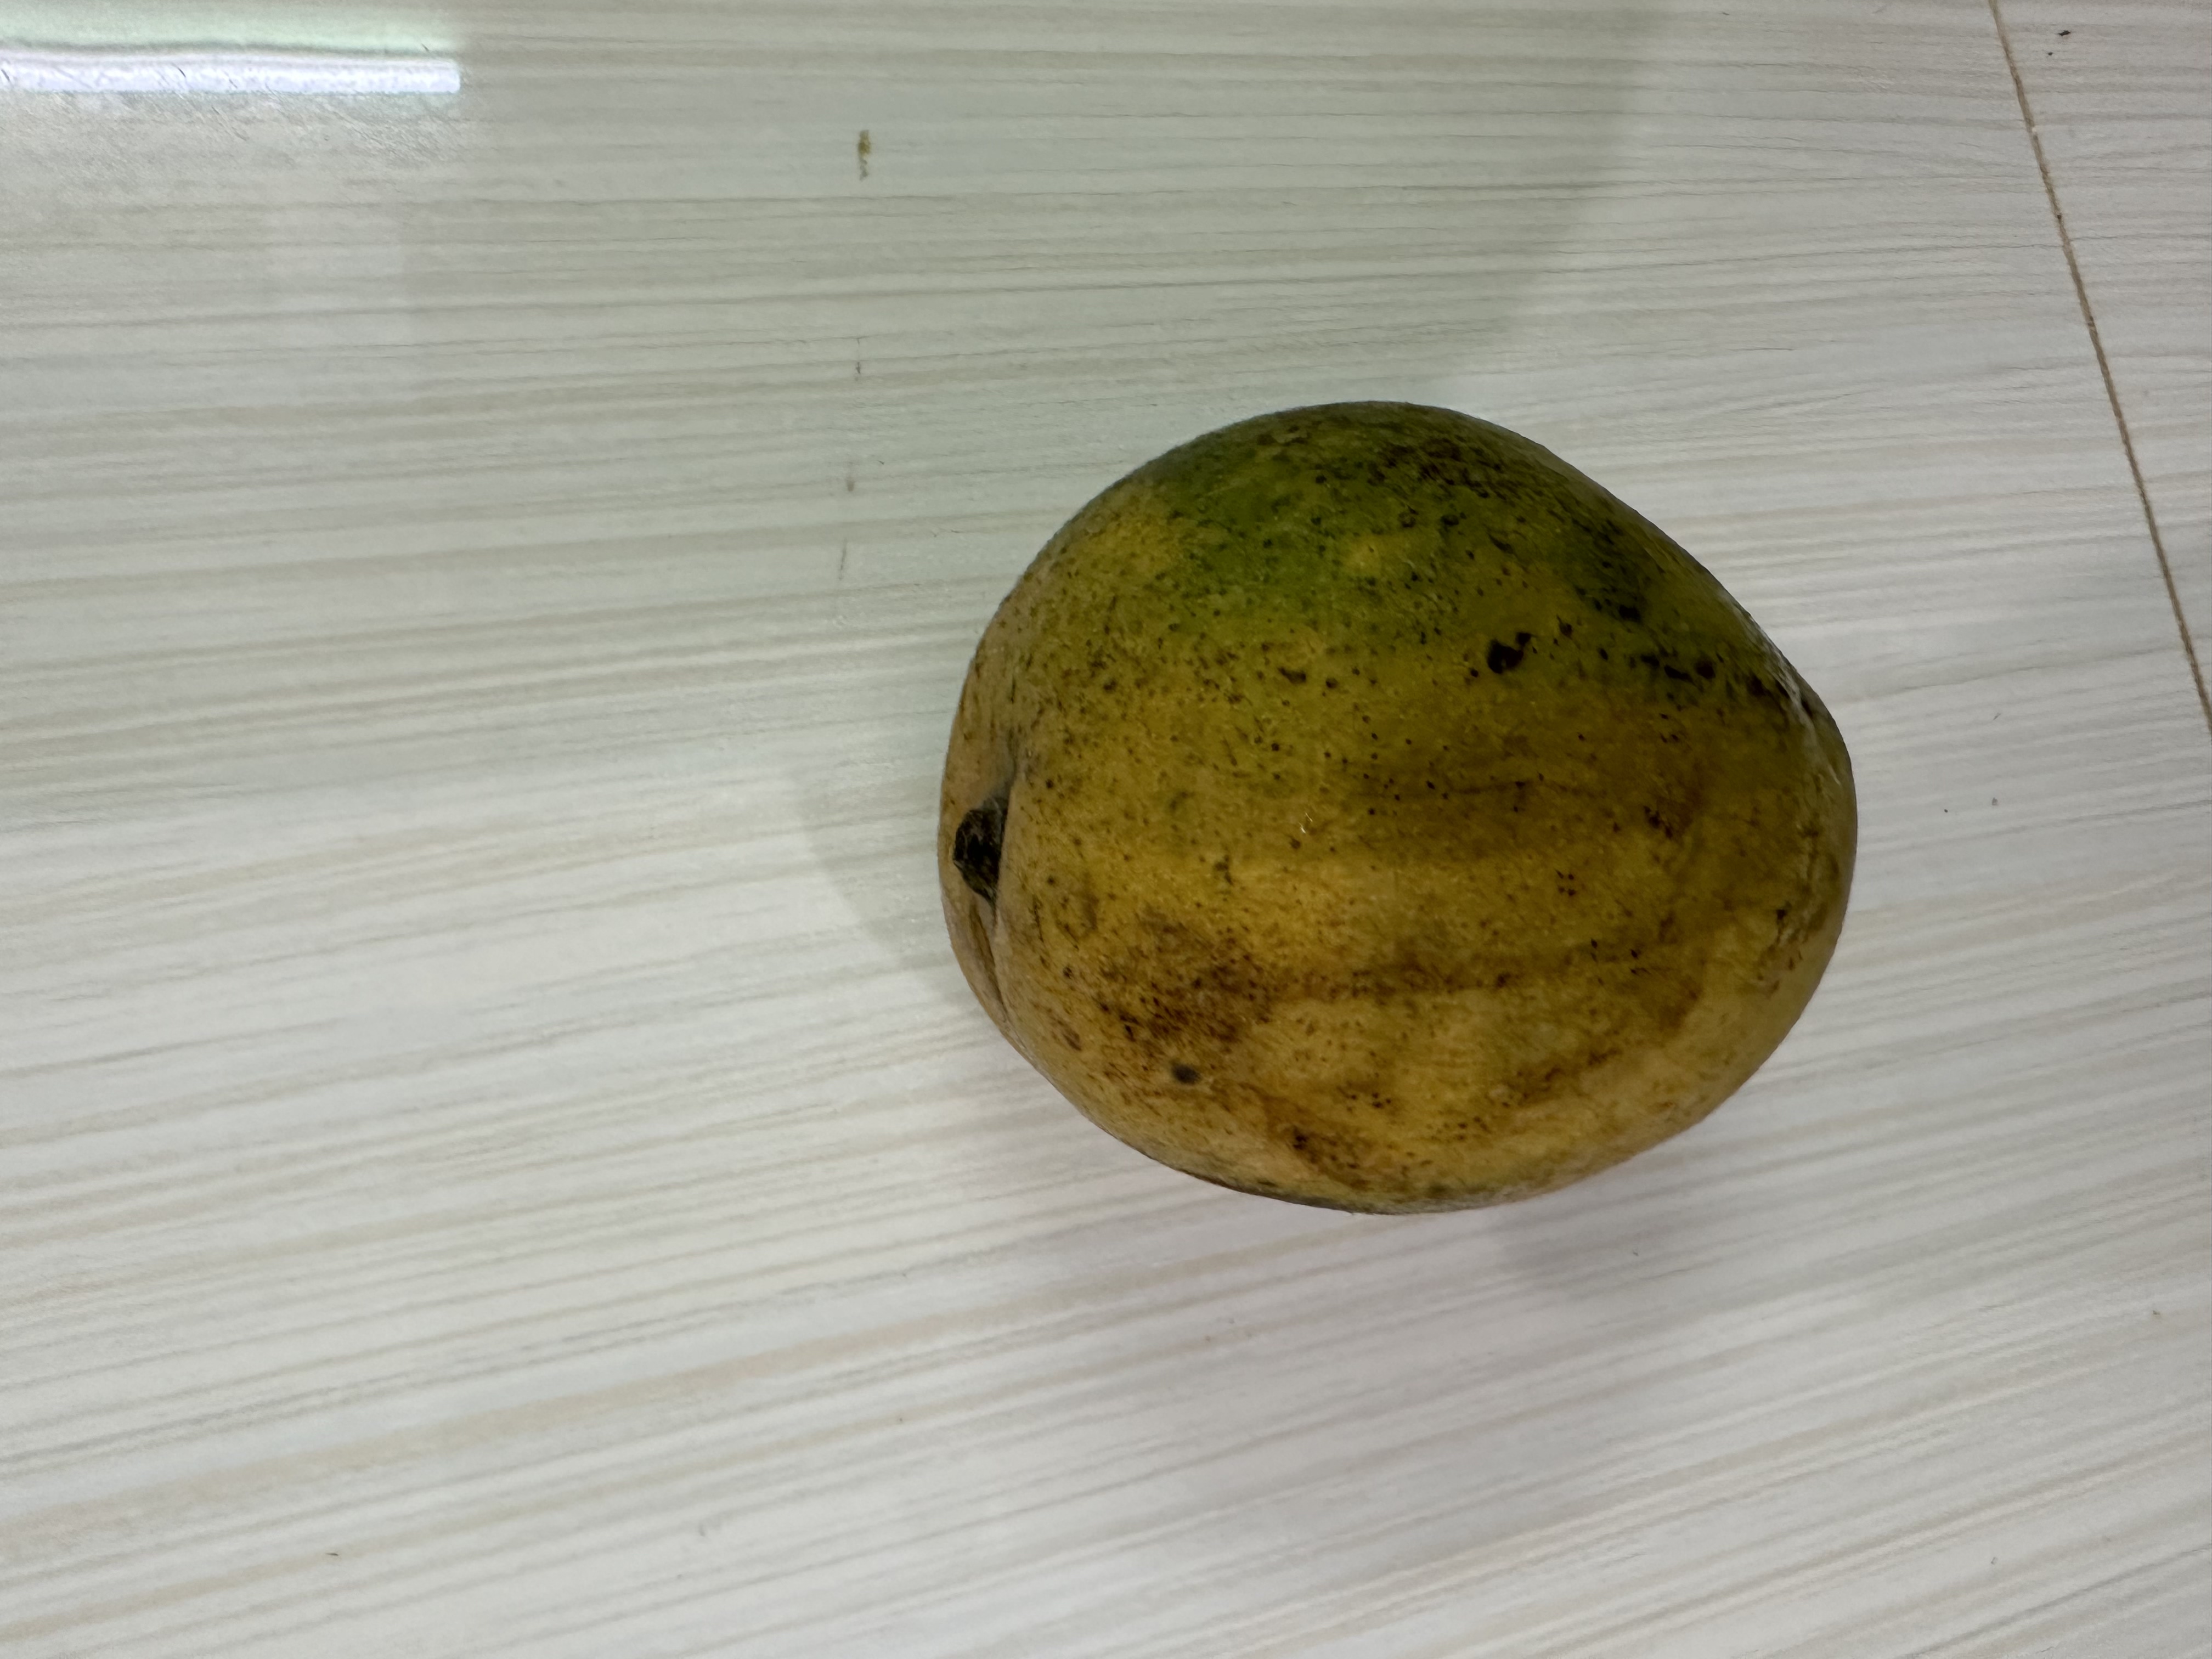
Mango variety: Nilambori